The Man Who Played God (1922 film)

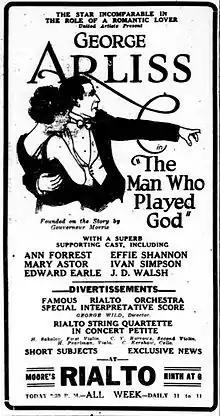
Contemporary advertisement.

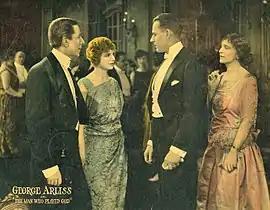
Lobby card for "The Man Who Played God" (1922)

The Man Who Played God is a 1922 American silent drama film directed by F. Harmon Weight and written by Forrest Halsey. The film stars George Arliss, Ann Forrest, Ivan Simpson, Edward Earle, and Effie Shannon. The film was released on October 1, 1922, by United Artists. Considered to be a lost film for decades, a print of "The Man Who Played God" was found at Gosfilmofond in Moscow.